André and Magda Trocmé

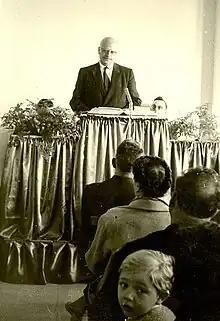
André Trocmé speaking in 1958 as co-secretary of the International Fellowship of Reconciliation

After the war, André Trocmé and his wife Magda served as co-secretaries for the International Fellowship of Reconciliation, Europe. During the Algerian War, André and Magda set up the group Eirene in Morocco, with the aid of the Mennonites, to help French conscientious objectors. They also advocated for the independence of Algeria from France, and demonstrated against the development of nuclear armaments in France. André and Magda were signatories of the agreement to convene a convention for drafting a world constitution. In 1968, a World Constituent Assembly convened to draft and adopt the Constitution for the Federation of Earth.